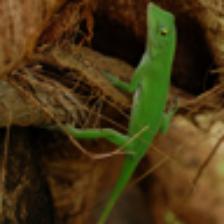
Label: NonHuman